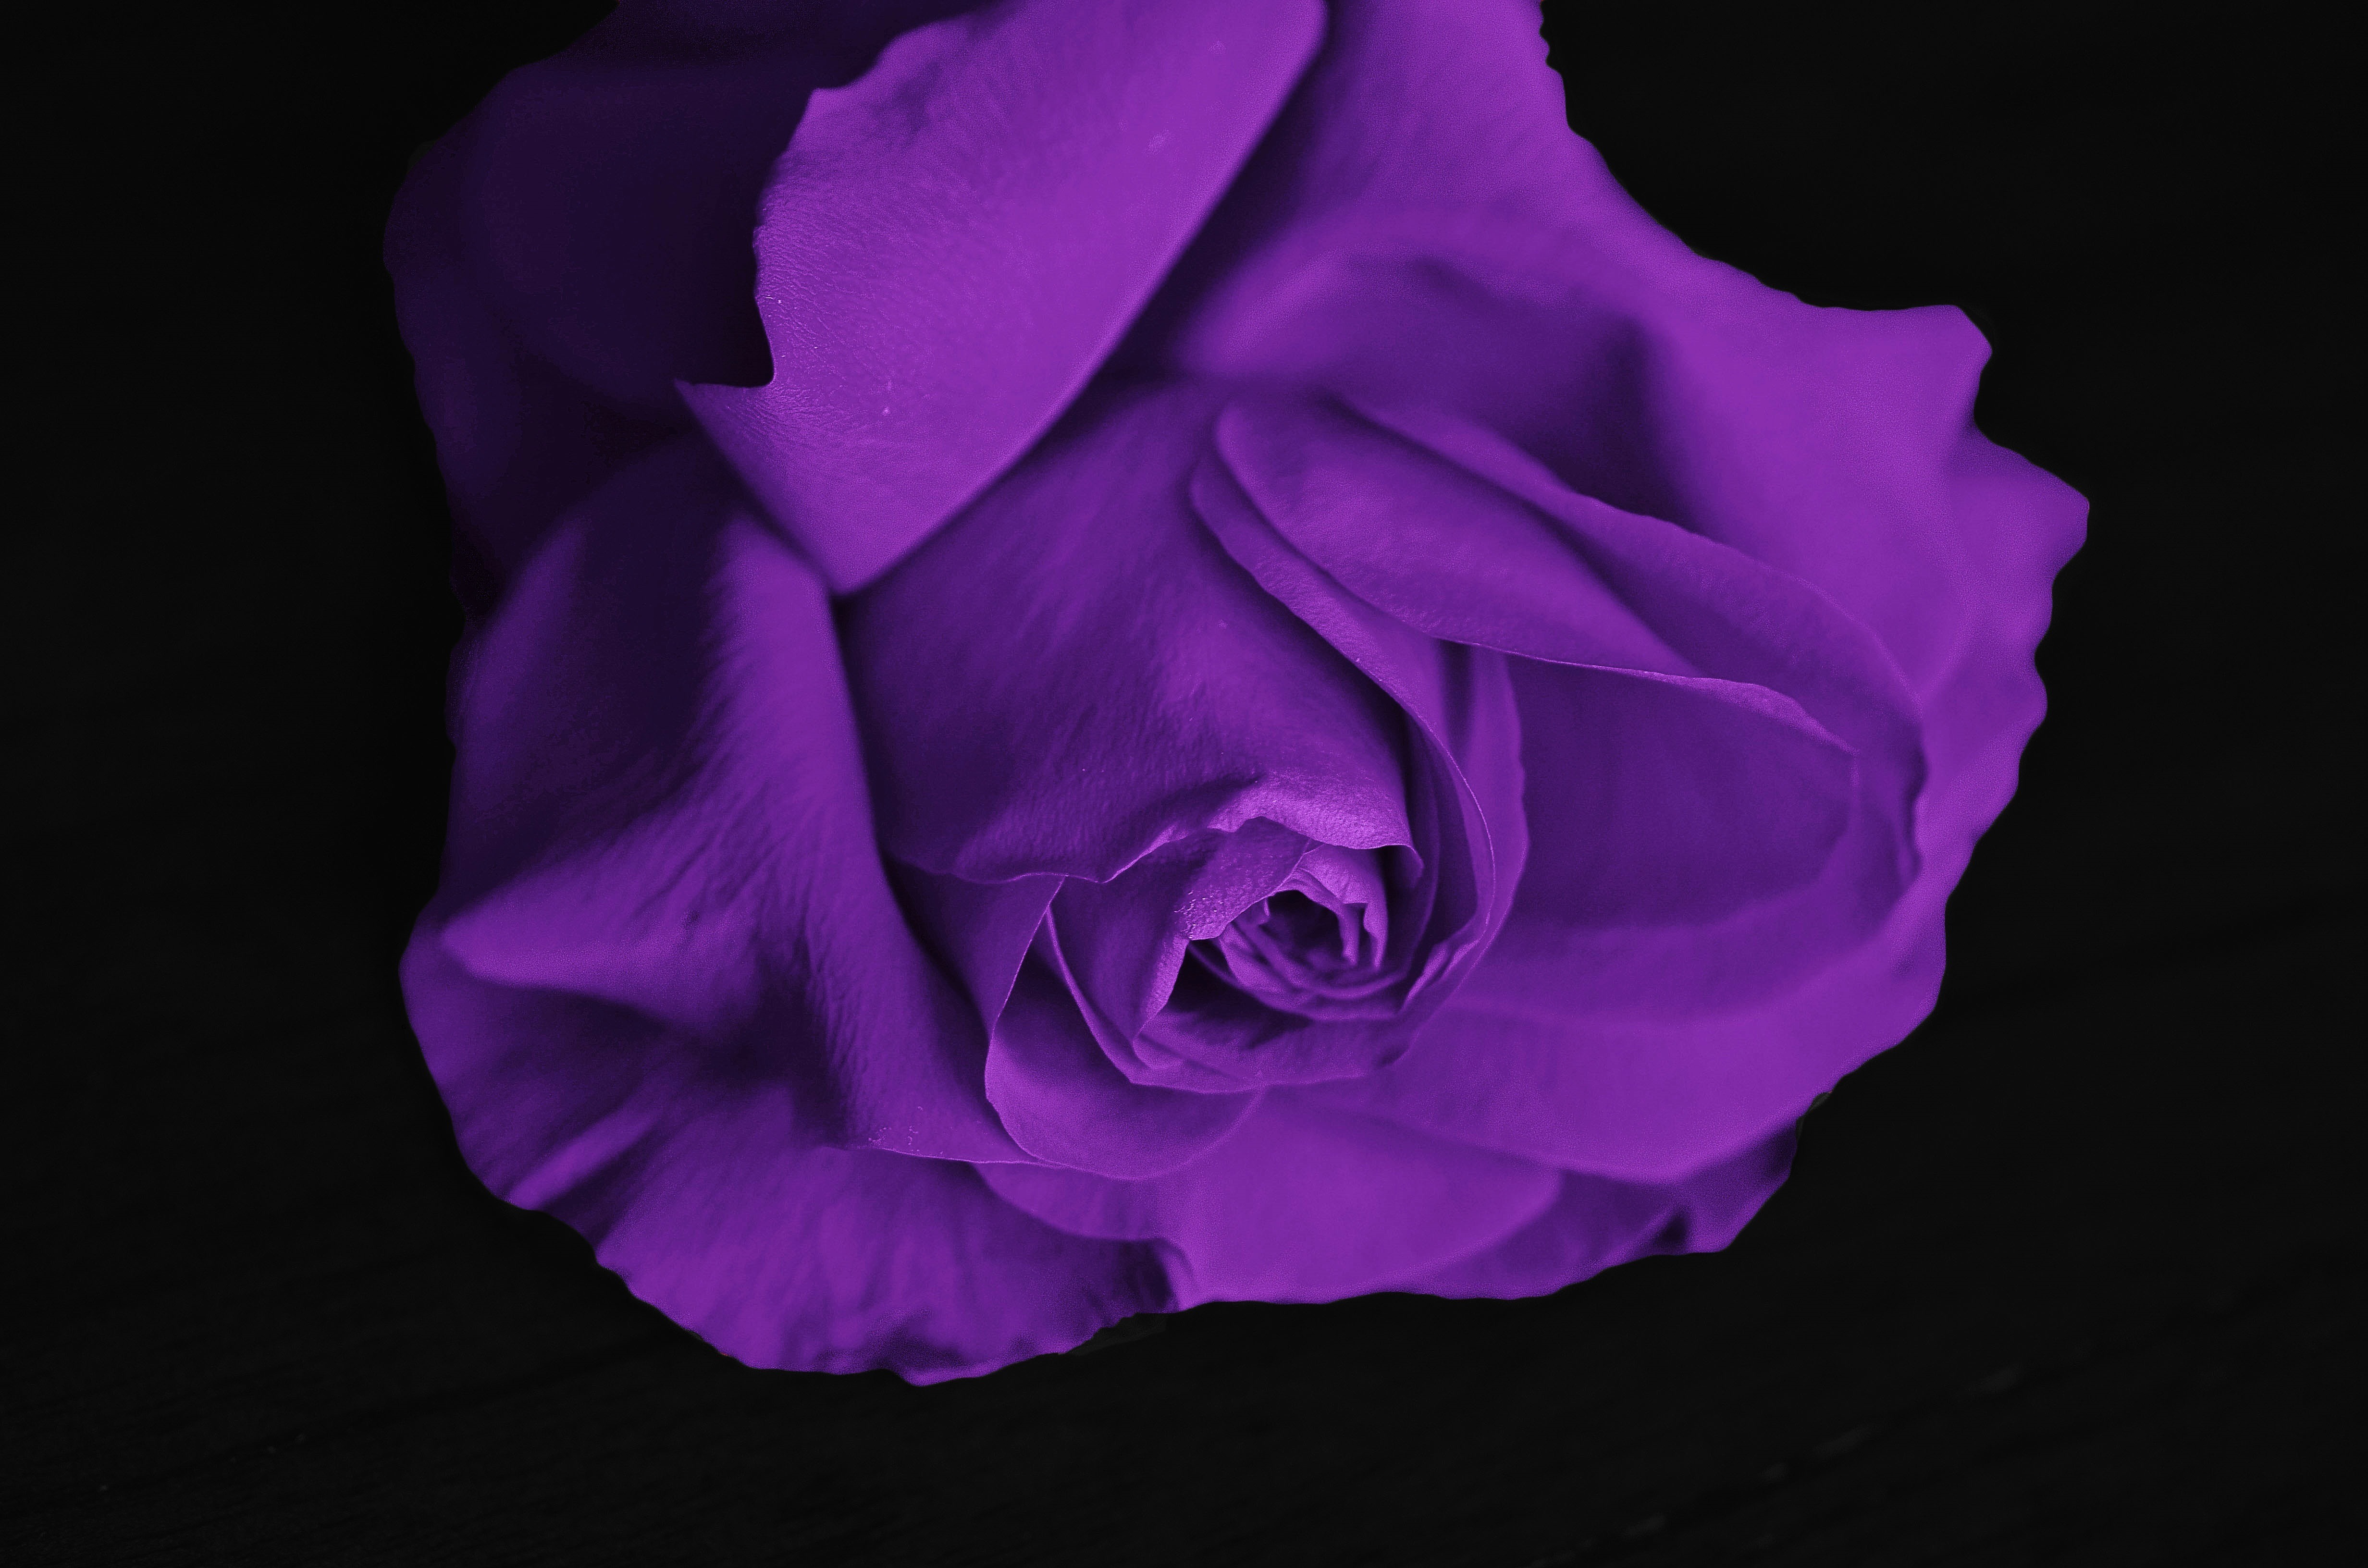
blossom, plant, flower, purple, petal, bloom, rose, pink, macro photography, flowering plant, garden roses, rose family, land plant, rose order